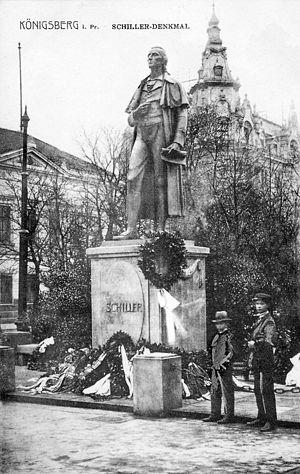
Stanislaus Cauer, né le 18 octobre 1867 à Bad Kreuznach et mort le 8 mars 1943 à Königsberg, est un sculpteur allemand qui fut professeur à l'académie des arts de Königsberg.